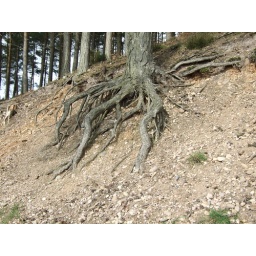
Roots of a pine tree exposed by erosion